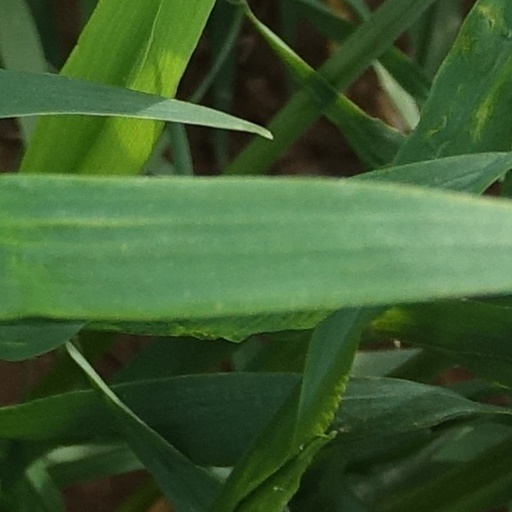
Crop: wheat